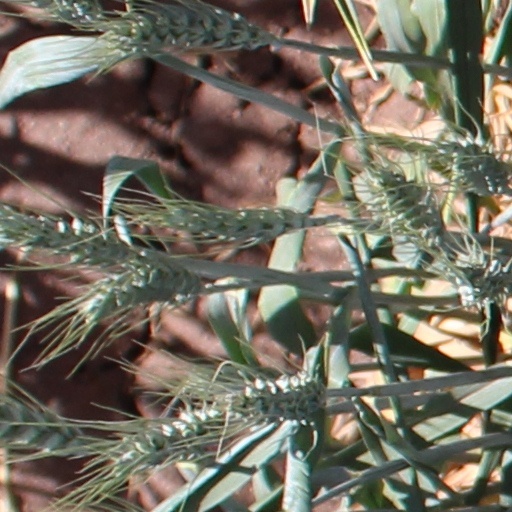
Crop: wheat